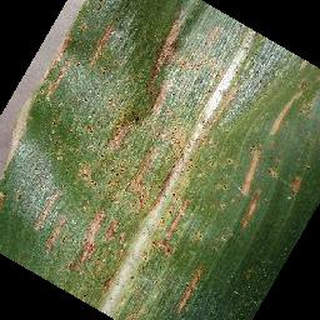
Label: corn_cercospora_leaf_spot